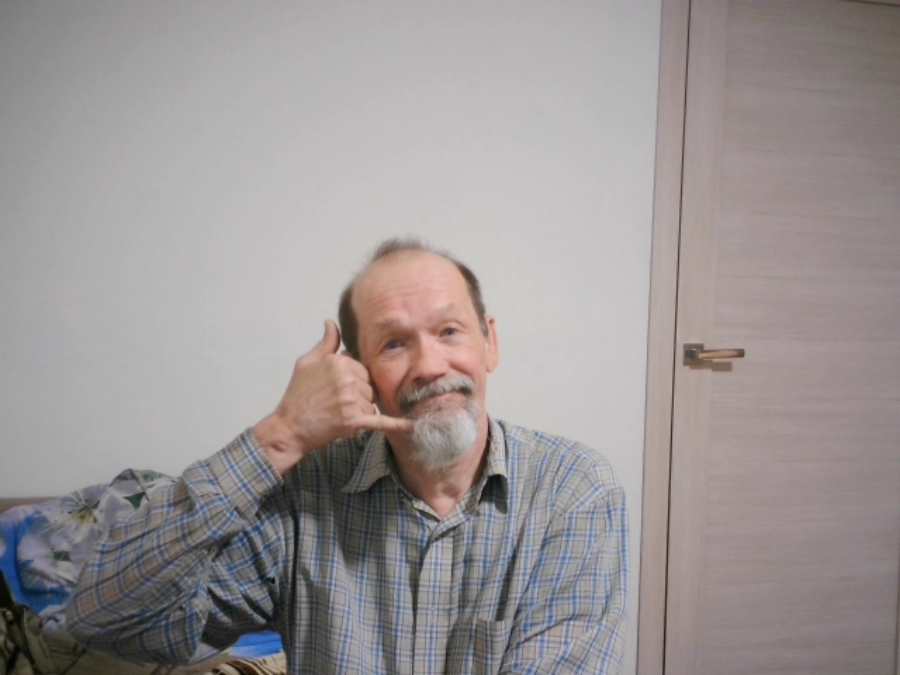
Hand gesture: call